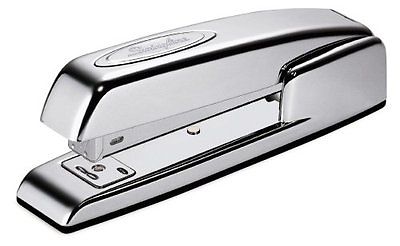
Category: stapler